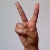
The image shows a hand gesture representing the letter 'V' in Indian Sign Language.